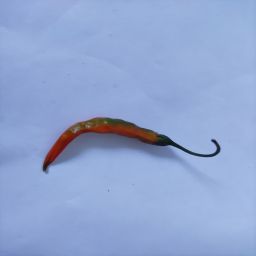
Crop: Chile Pepper
Quality: Old